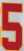
Number: 5